Clarmallagh

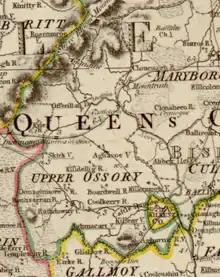
Map of Upper Ossory, 1797; in the 1846 reorganisation the Durrow exclave (yellow circle) was transferred from County Kilkenny to Clarmallagh and Queen's County.

Clarmallagh was formerly a part of the Upper Ossory barony, established by 1657; in 1842 it was divided into three cantreds: Upper Woods, Clandonagh and Clarmallagh.